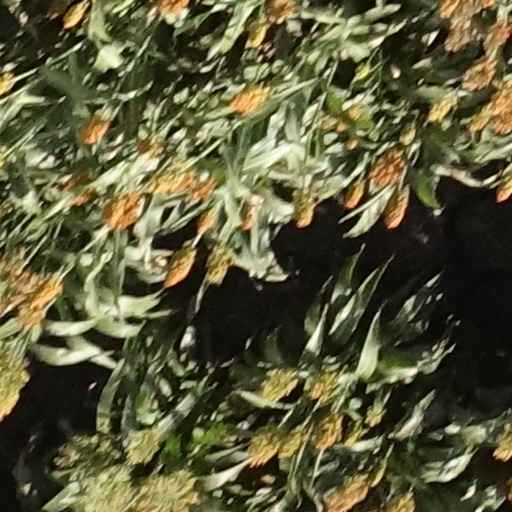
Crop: sorghum